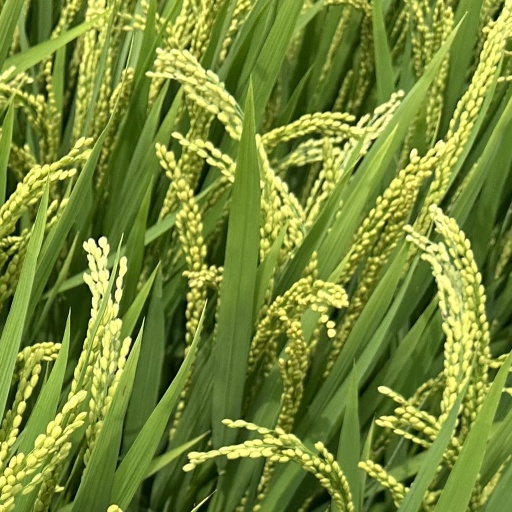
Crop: rice